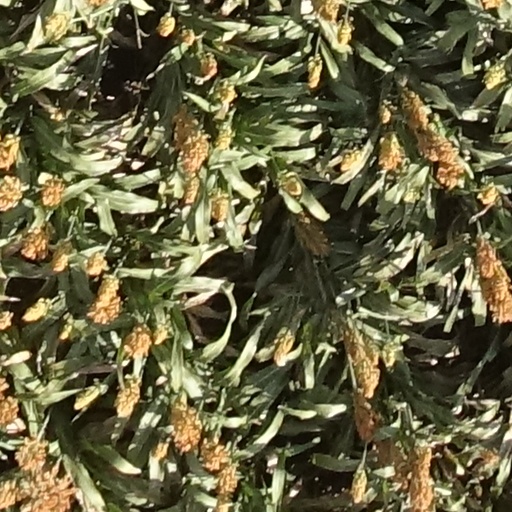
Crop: sorghum